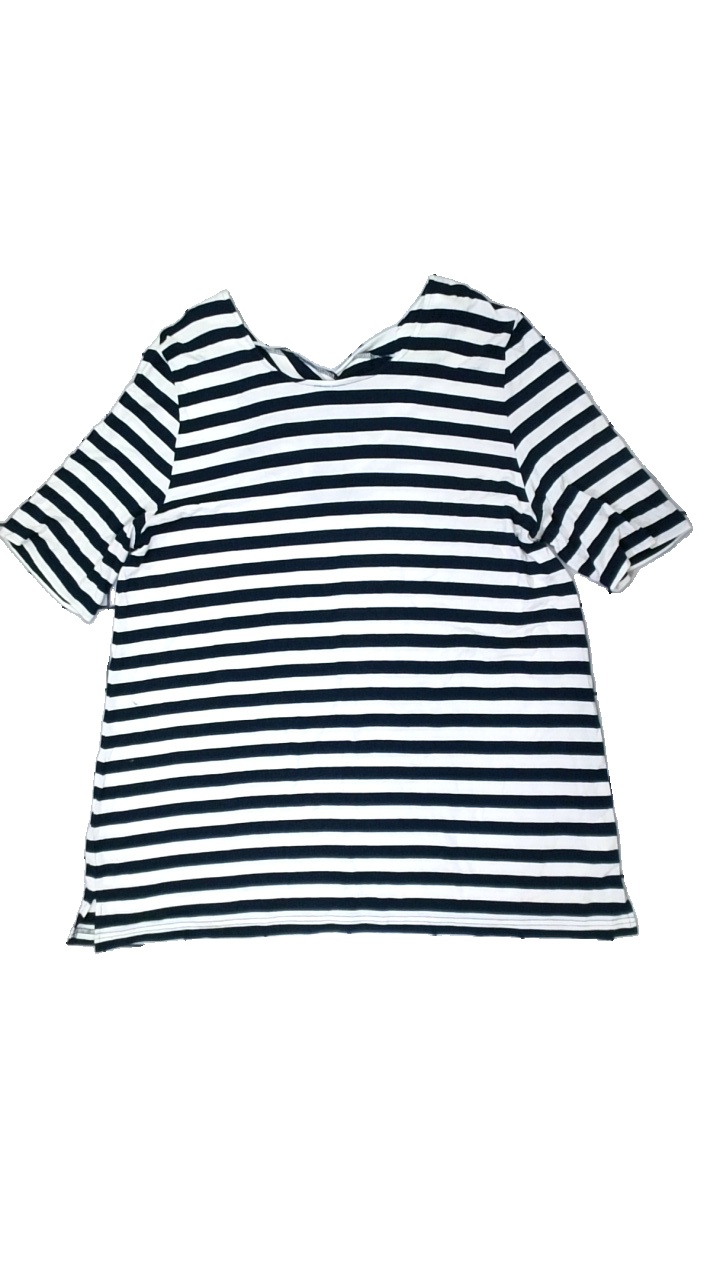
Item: T-shirt (Ladies)
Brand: Wico
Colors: Blue, White
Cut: C-collar
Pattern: Striped
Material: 100% Viscose
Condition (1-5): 5
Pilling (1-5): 5
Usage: Reuse
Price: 50-100